Christian mysticism

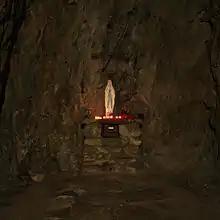
Sculpture of Our Lady of Lourdes in Valais

According to Jordan Aumann, Saint Teresa of Ávila distinguishes nine grades of prayer: